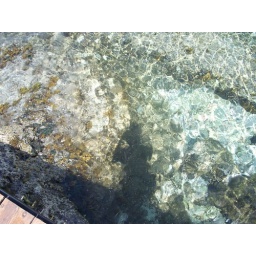
me standing in the private beach area taking pictures of my shadow in the incredibly clear blue water.